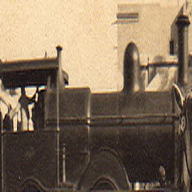
Vehicle type: Trains